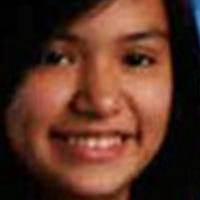
Age group: age 11-20